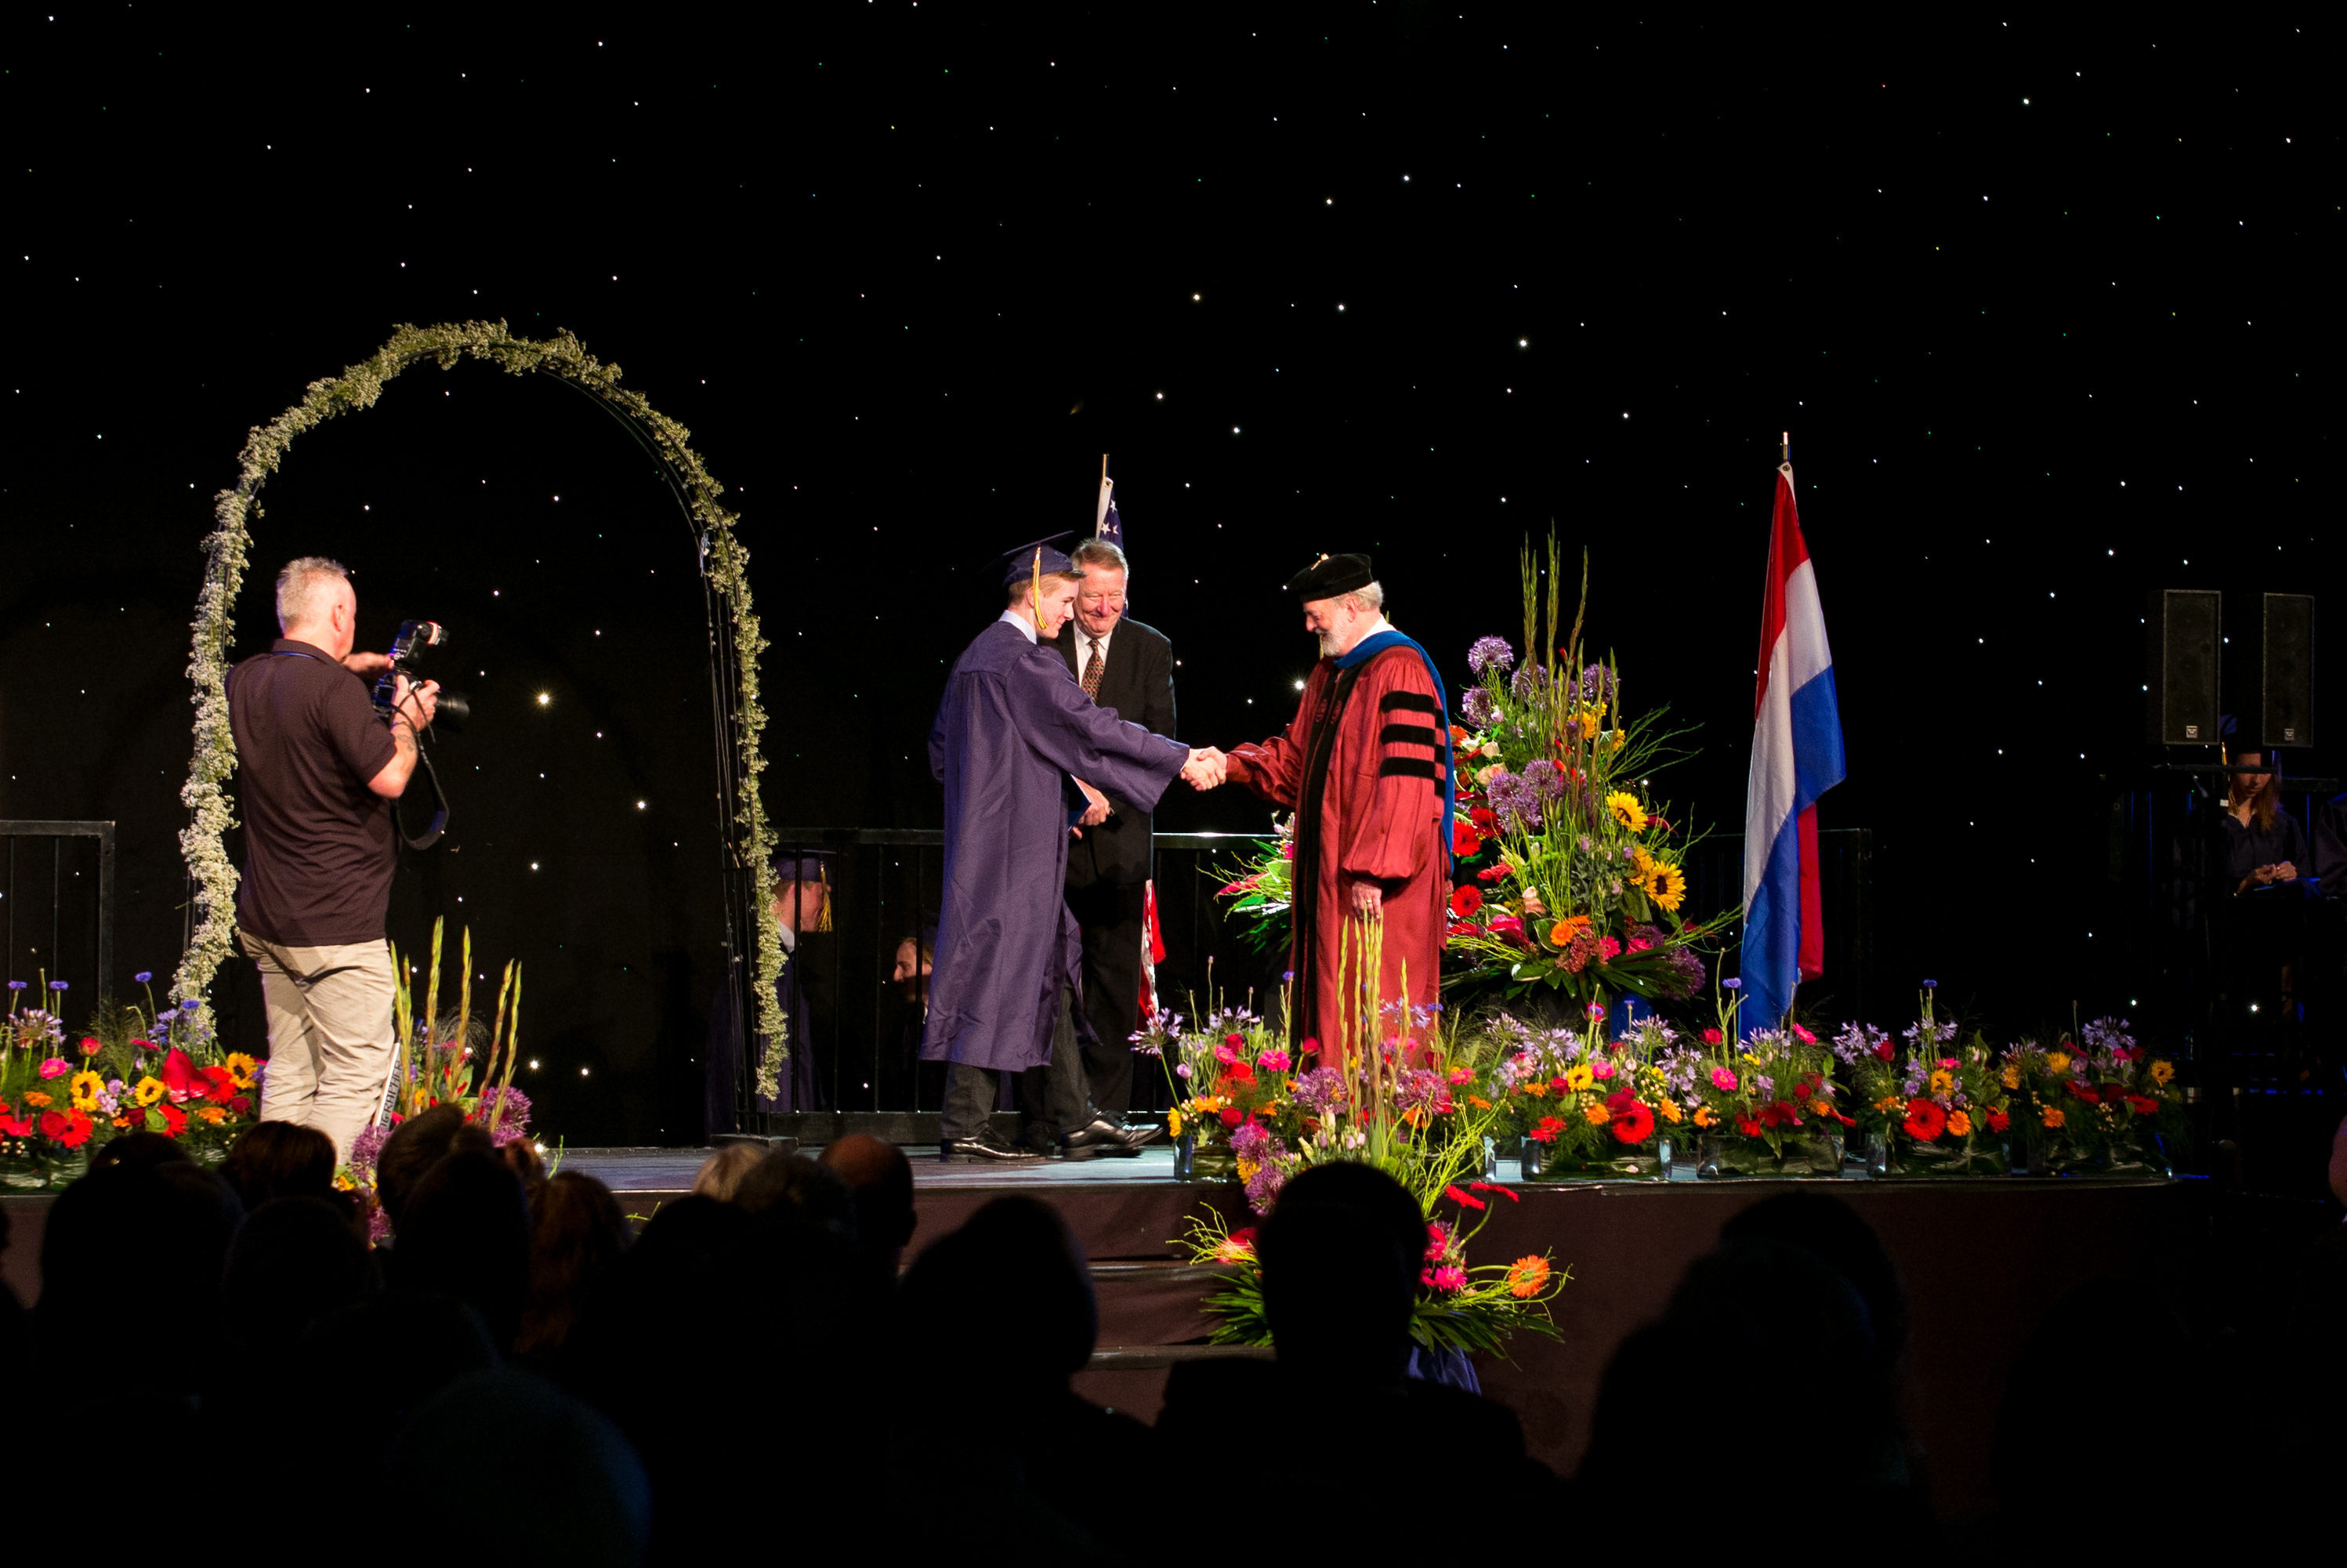
night, europe, high, ash, christmas, performance art, holland, festival, hague, netherlands, international, m, american, students, performance, cap, 50, school, senior, event, leica, 240, summilux, wassenaar, graduation, gown, musical theatre